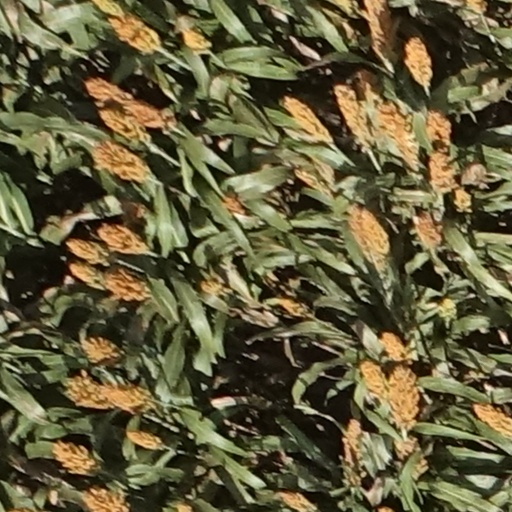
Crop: sorghum